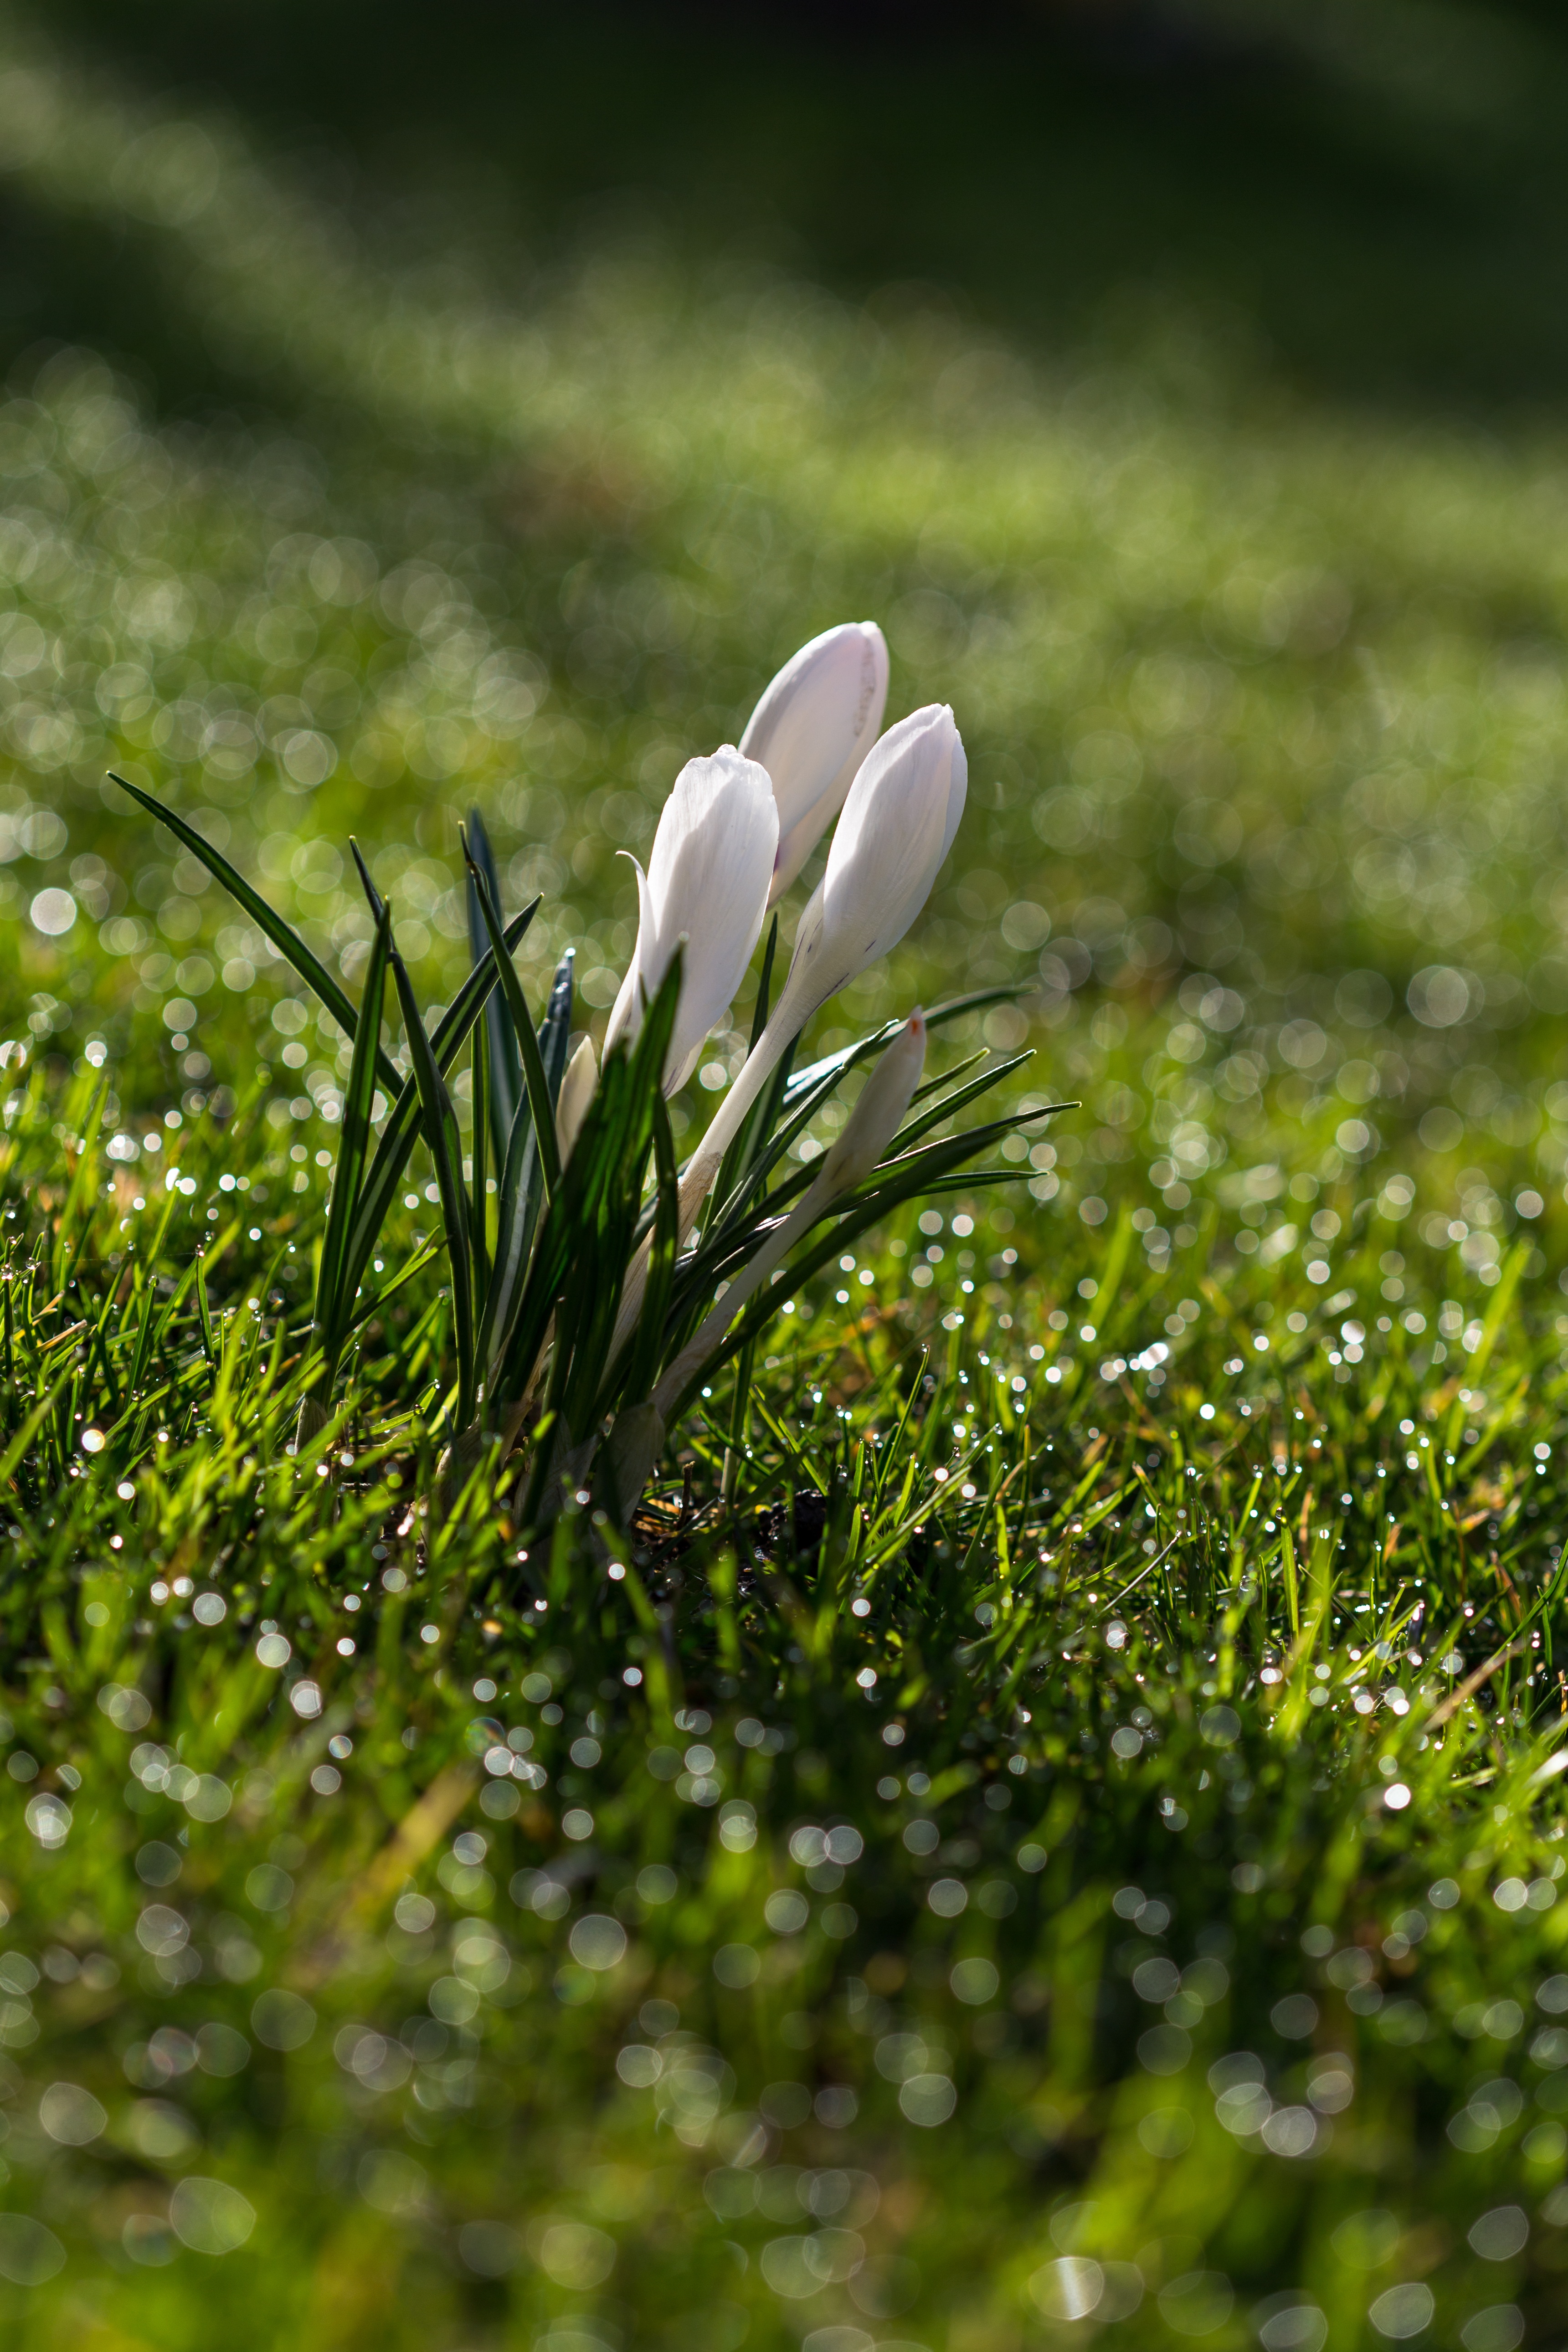
nature, grass, blossom, bokeh, plant, white, lawn, meadow, sunlight, leaf, flower, bloom, spring, green, botany, flora, wildflower, close up, shrub, crocus, woodland, spring flower, macro photography, flowering plant, grass family, land plant